Émile Naggiar

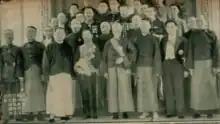
Naggiar fourth from the left in China, 19 July 1936 just after having presented his credentials as the "ambassadeur de France" to Chairman Lin Sen who stands in the center.

On 10 August 1939, a joint Anglo-French military mission jointly commanded by Admiral Sir Reginald Plunkett-Ernle-Erle-Drax and General Joseph Doumenc arrived in Leningrad and on 11 August 1939 in Moscow with orders to finally negotiate the alliance. The decision to have the Anglo-French military mission not to travel via airplane, but instead make the trip from London to Leningrad on a slow moving ship, "The City of Exeter" that moved at only 13 knots per hour instead being sent on a fast-moving destroyer or cruiser attracted much critical comment in Moscow. Naggiar told General Doumenc that he had been feeling helpless all through the summer of 1939 as the talks had floundered as he felt: "Paris and London wrangled constantly only to yield too late". Naggiar asked Doumenc: "Did you bring something on the passage [rights] across Poland?" Doumenc told Naggiar that Colonel Beck was adamant about not giving the Red Army transit rights and that the issue appeared to be impossible to resolve. Naggiar complained: "They haven't read or understood my dispatches". Naggiar charged that the Soviets would not sign an alliance unless they were granted transit rights into Poland first and the issue had to be confronted. On 11 August 1939, Naggiar along with Seeds, Admiral Plunkett-Ernle-Erle-Drax, and General Doumnec to meet Molotov at the Kremlin with Molotov, which Naggiar hoped might improve the atmosphere.